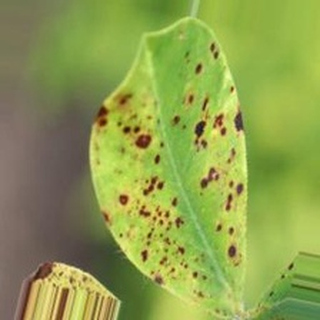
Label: groundnut_late_leaf_spot